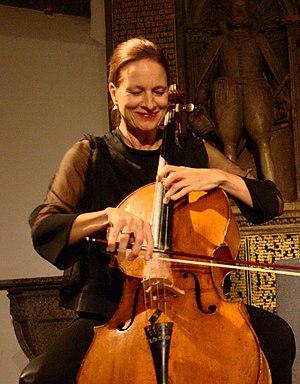
Anja Lechner est une violoncelliste allemande de musique classique, née à Cassel. Outre son travail en musique classique et musique contemporaine, en tant que membre du Rosamunde Quartett ou en solo, Anja Lechner a également travaillé avec des musiciens de jazz, de musique improvisée et de musiques du monde, en particulier avec Dino Saluzzi. Son travail est essentiellement documenté par le label ECM.